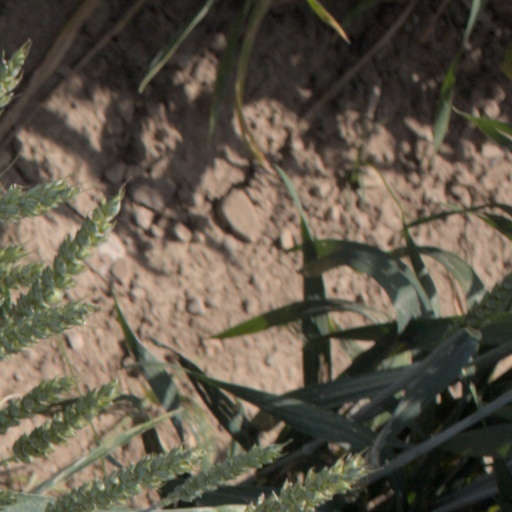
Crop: wheat